Dieter Kaegi

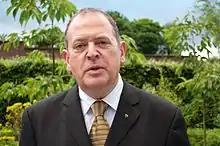
Dieter Kaegi in Lismore Castle Gardens

In 1980, Dieter Kaegi was assistant director at the Zurich Opera under Claus Helmut Drese. In 1982, he became assistant to French opera director Jean-Pierre Ponnelle. During this time, he worked on opera productions for the stage and film. TV productions included "L'Italiana in Algeri" (1986), two episodes of Live from the Metropolitan Opera "Idomeneo" (1983) and "Le Nozze di Figaro" (1985), "Cardillac" (1985) and "Tristan und Isolde" (1983).